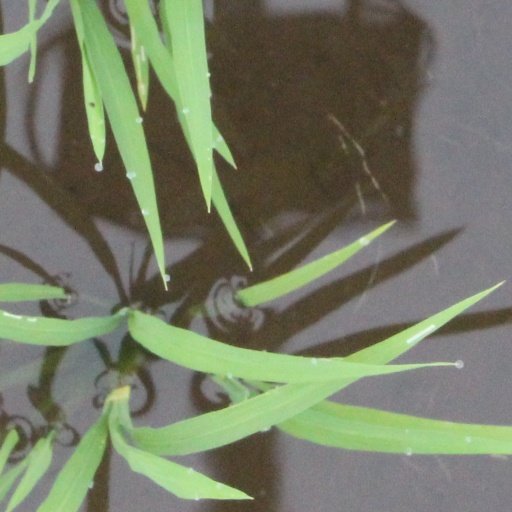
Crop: rice